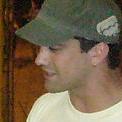
Age: 26